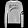
Label: Pullover